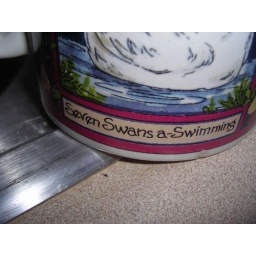
"I saw a sign in the sky ...